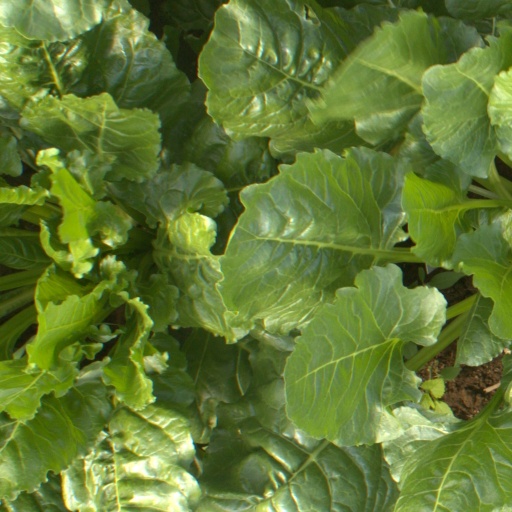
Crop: sugar beet